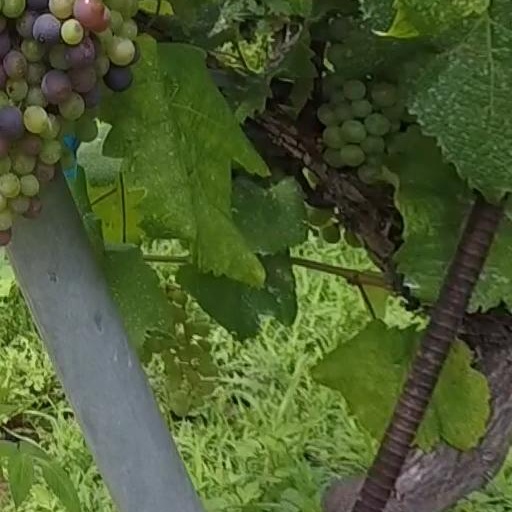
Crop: grape